104 (barge)

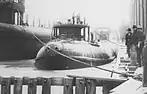
"104" from a different angle

"104" was built by the American Steel Barge Company for the fleet of the same name based in Buffalo, New York. She was enrolled in Duluth, Minnesota, on April 12, 1890, and was given the US official number #53257. Her home port was Buffalo. "104" entered service on April 21, carrying iron ore from Two Harbors, Minnesota. In 1895, management of the American Steel Barge Company fleet was taken over by Pickands Mather & Company of Cleveland, Ohio.